Adult Performance Artists Guild

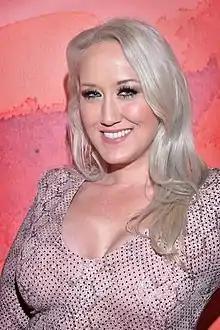
Alana Evans retired from working as a pornographic actor upon assuming presidency of APAG.

The Adult Performers Actors Guild was a subsidiary of the International Entertainment Adult Union (IEAU). In 2020, the IEAU supported for a bill that would have forced pornographic actors to get a public occupational license and give fingerprinting records to the government. Evans said that the IEAU invoked her name in promotion of the bill, without APAG's knowledge. IEAU filed with the U.S. Department of Labor to terminate APAG and recover its assets in March 2020. Evans and the other APAG officers filed a lawsuit against IEAU accusing fraud, unpaid wages and defamation. APAG changed its name to Adult Performance Artists Guild in December 2020 after separating from IEAU and going through reorganization.